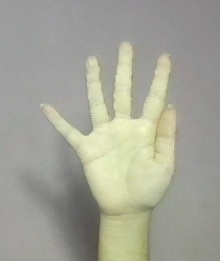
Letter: sheen